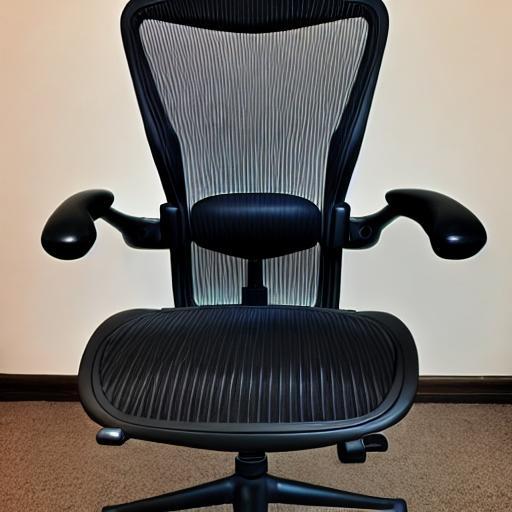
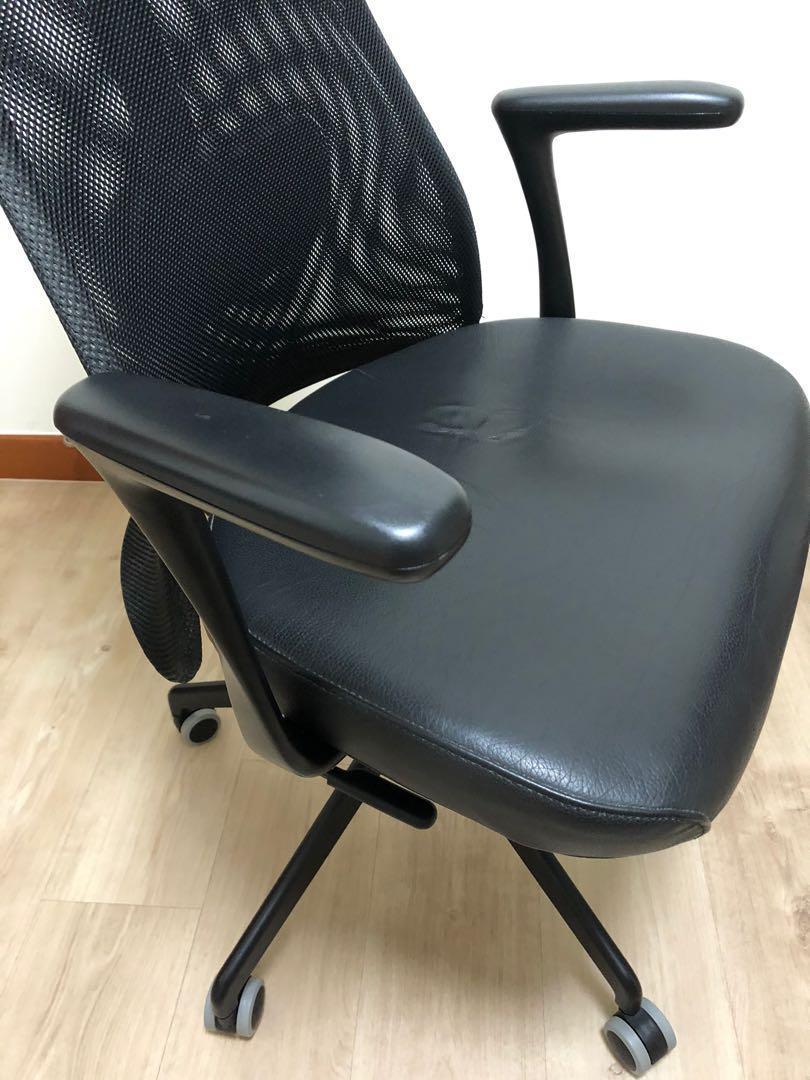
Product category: items_chair
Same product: no